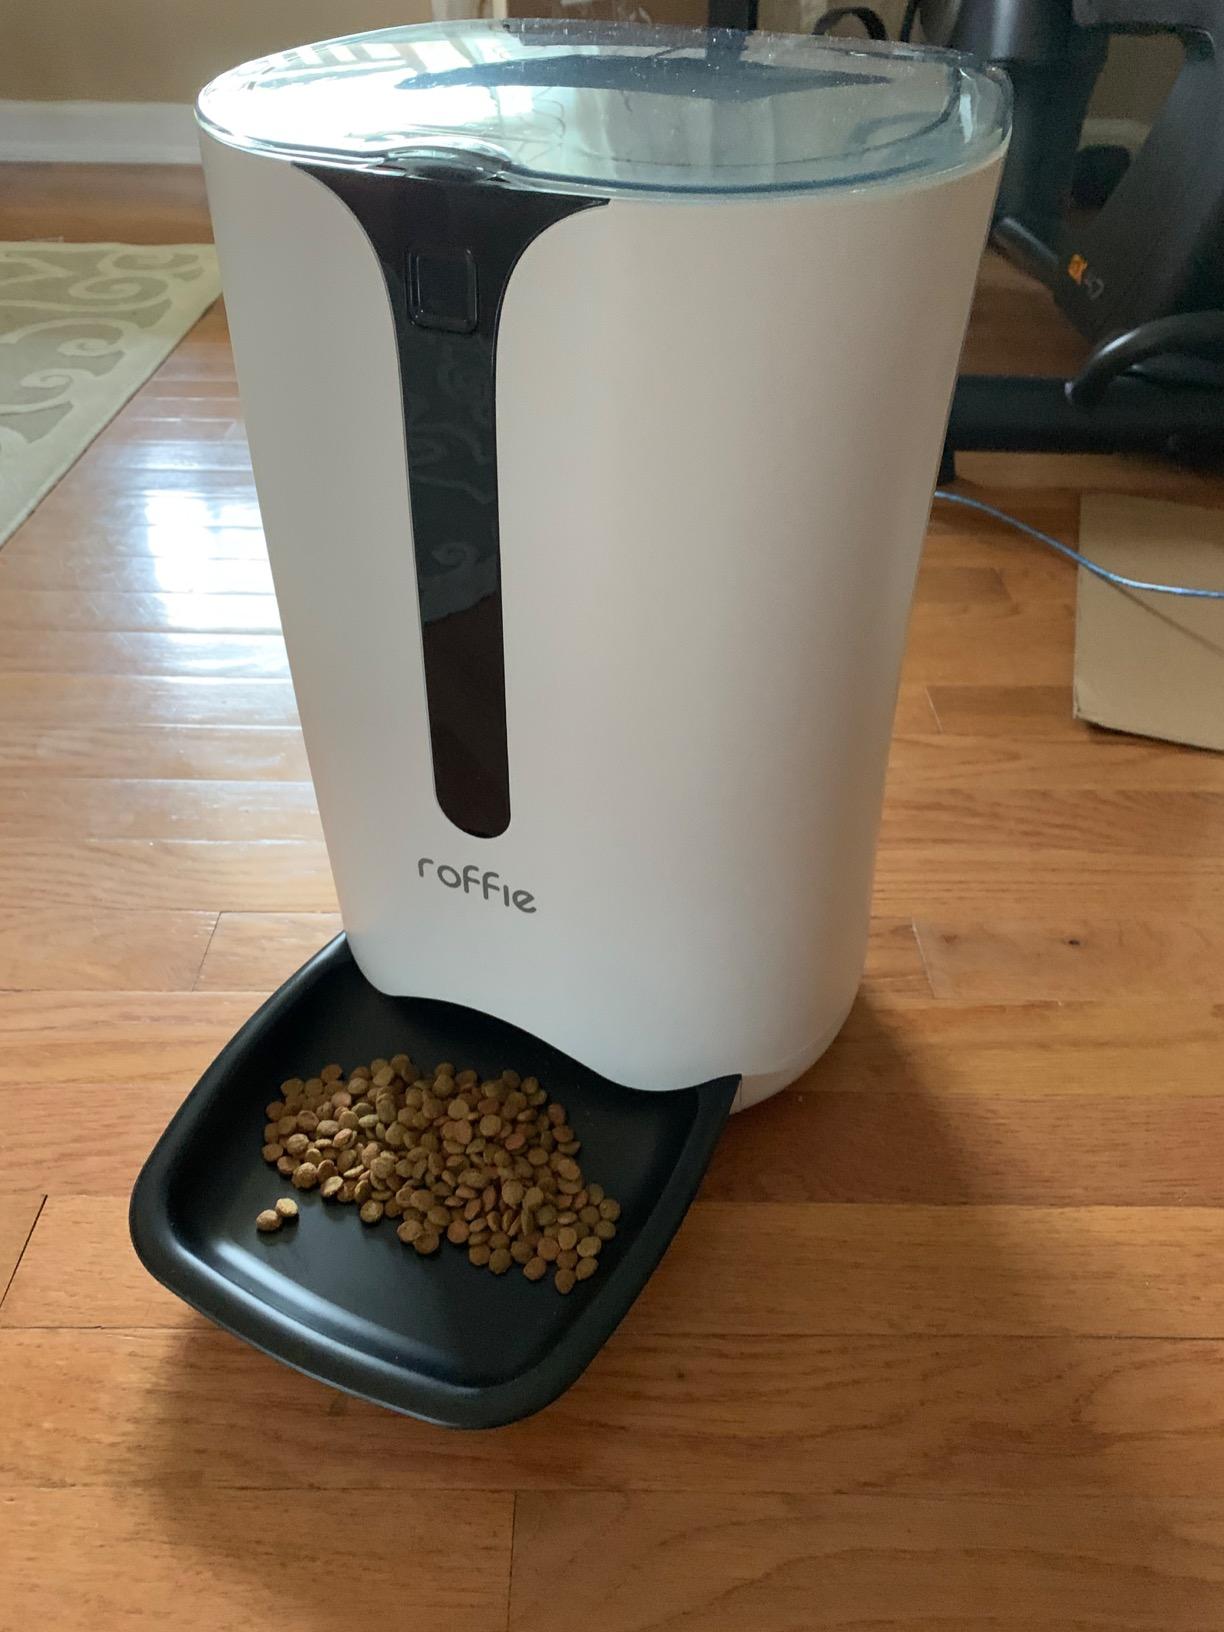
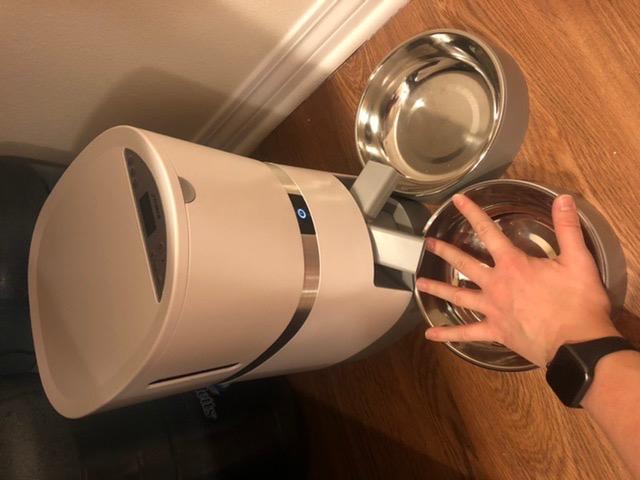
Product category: items_feeder
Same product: no